The Miami Line

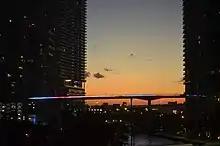
Miami Line, 1984. Metrorail's Miami River Bridge pictured in 2016

The Miami Line is an urban-scale multicolored neon-light installation, designed by Rockne Krebs, in the U.S. city of Miami, Florida, stretching along the Metrorail bridge over the Miami River.